Mudhawi Al-Shammari

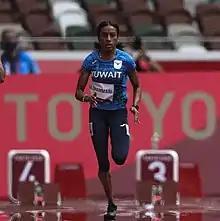
Mudhawi Al-Shammari in 2021

The holder of Kuwaiti national records both indoor and outdoor in 100 metres and 200 metres, she competed at the Athletics at the 2020 Summer Olympics – Women's 100 metres, she qualified from the preliminary heats into the first round with a run of 11.82 seconds.